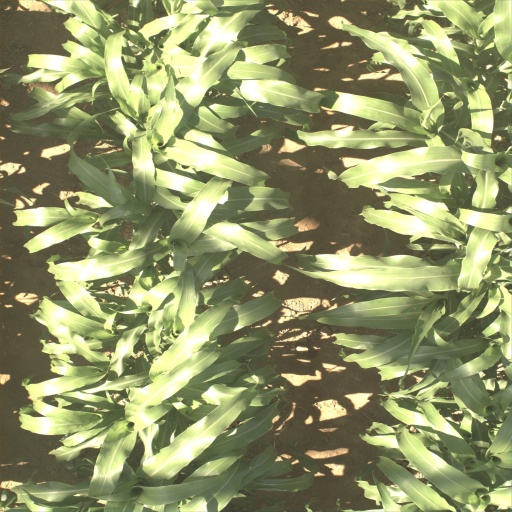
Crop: sorghum